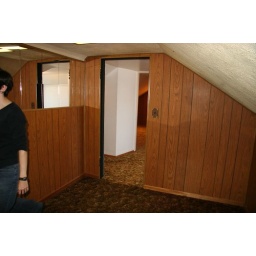
small bedroom in the converted attic. Wall on the left of the photo is the wall between stairs and bedroom.